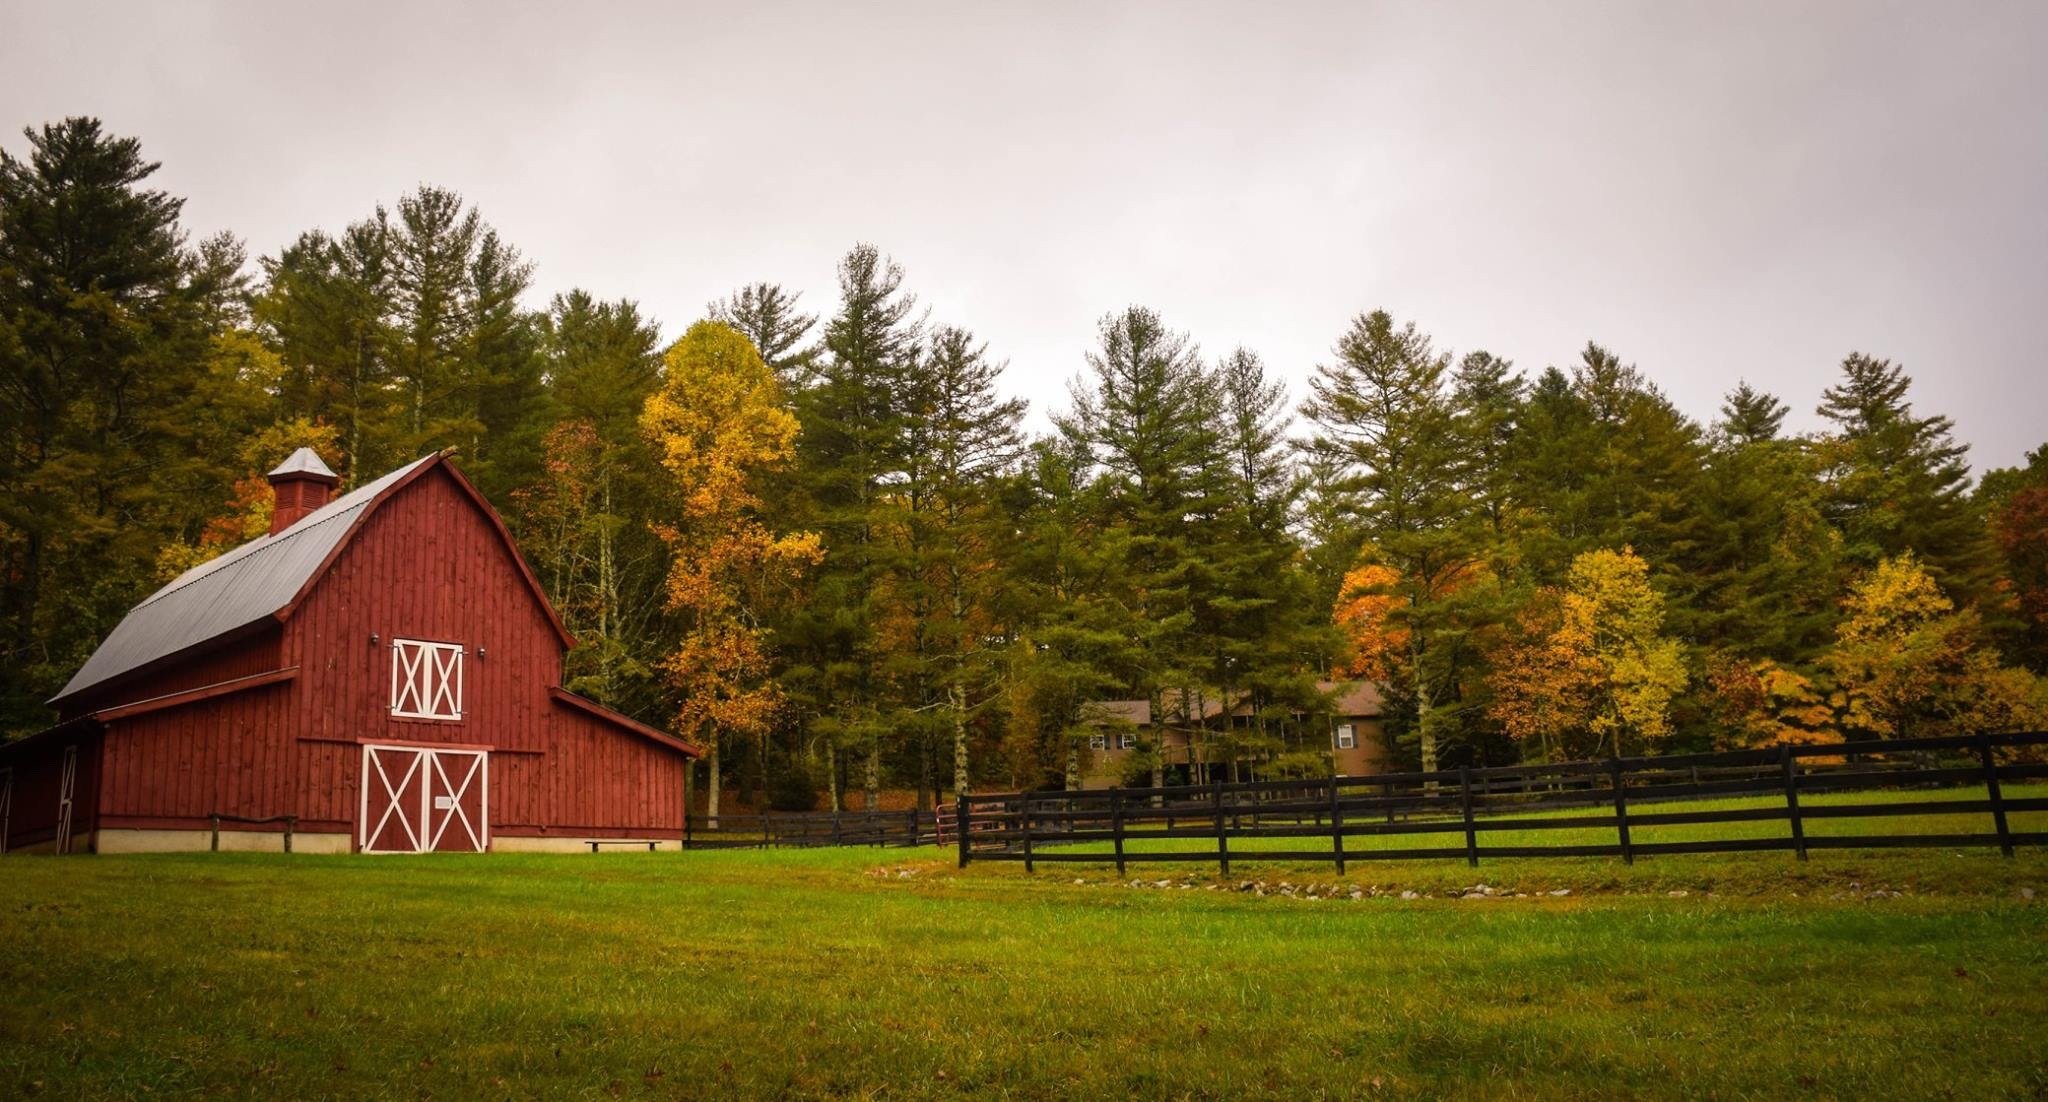
tree, grass, field, farm, meadow, morning, fall, barn, country, rustic, rural, farming, ranch, autumn, park, property, agriculture, season, trees, rural area, dairy farm, acreage